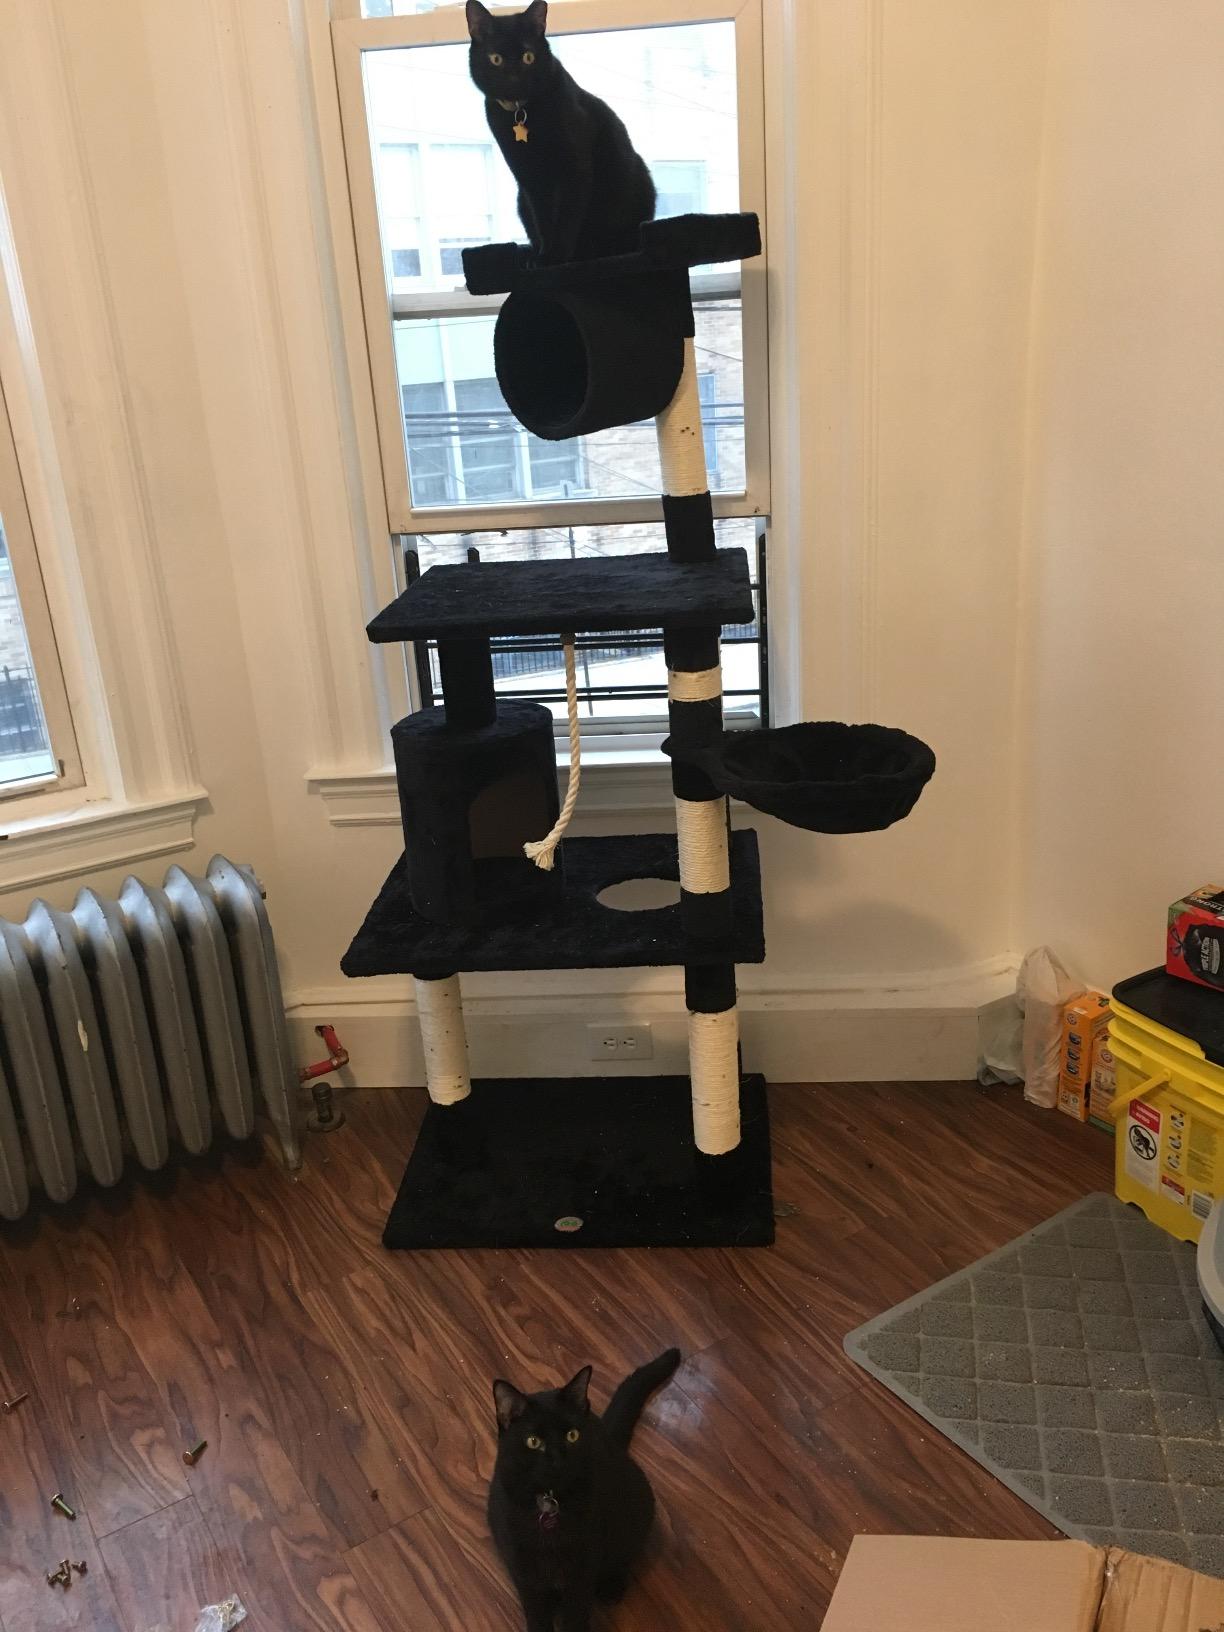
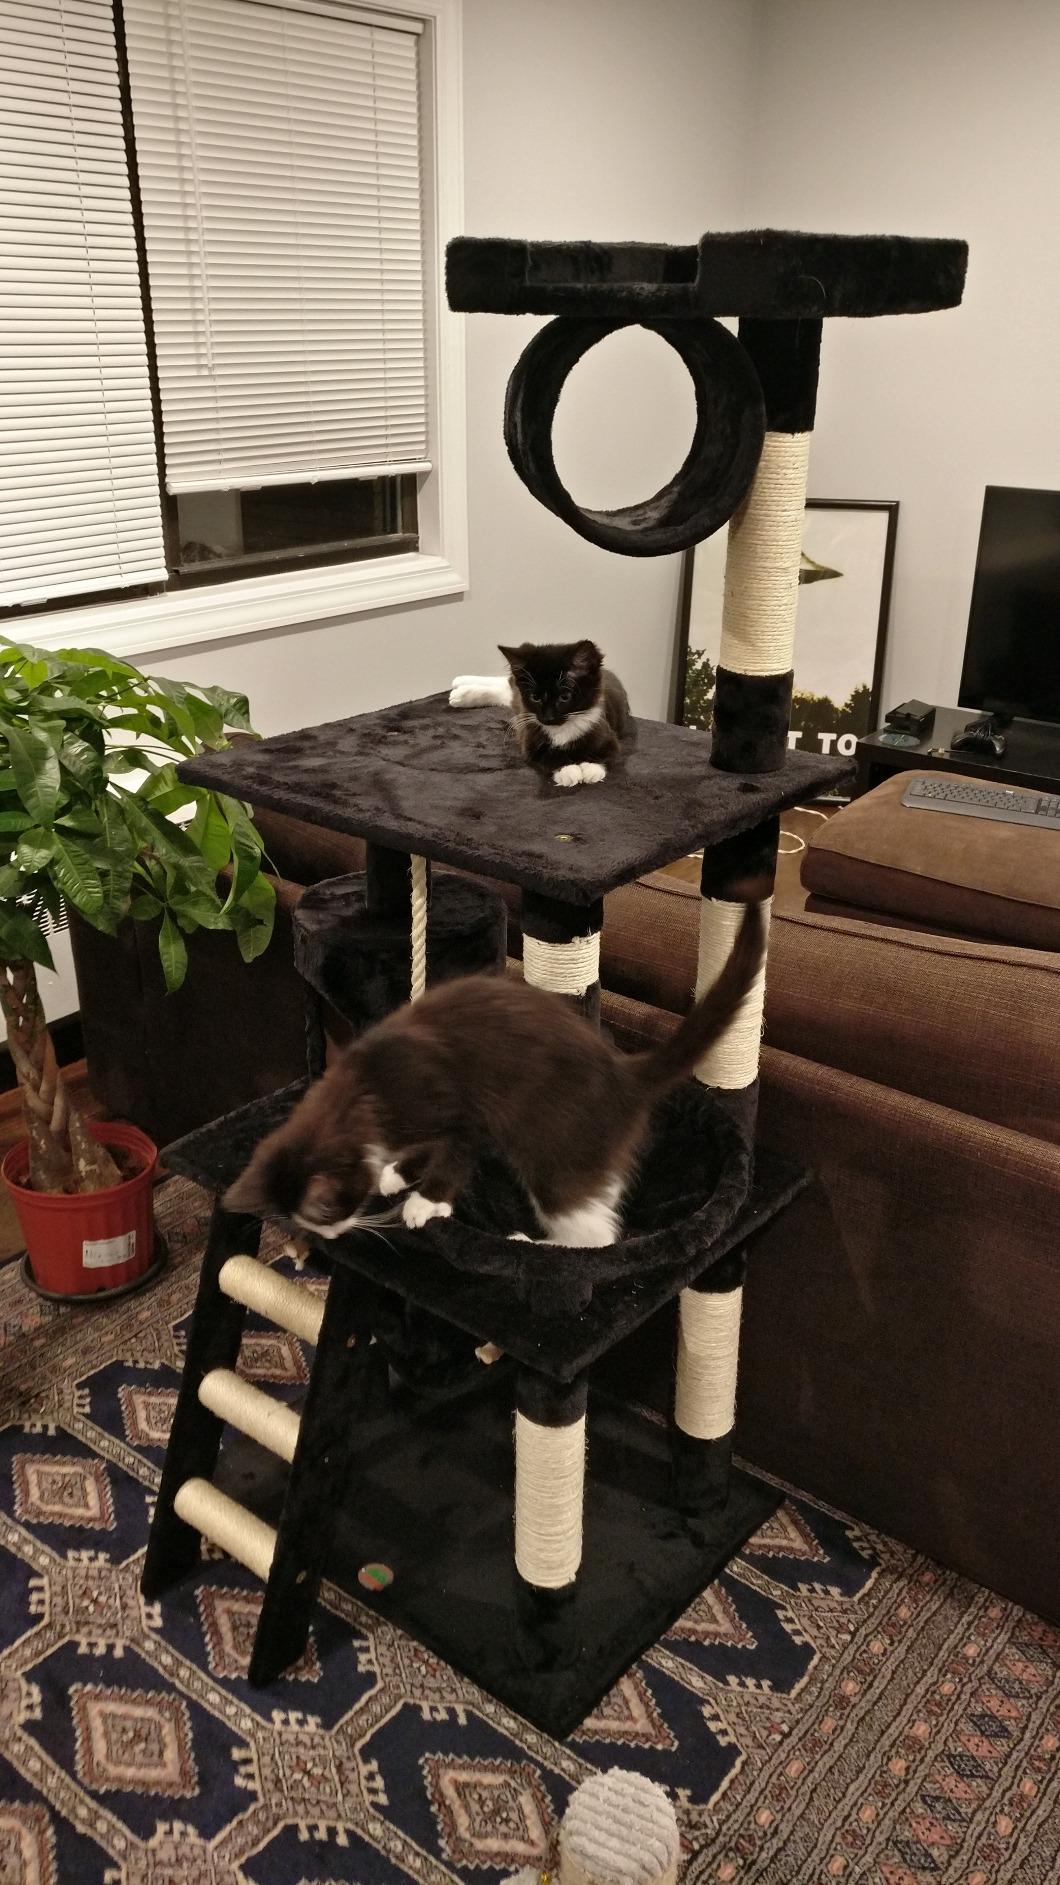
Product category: items_cat tree
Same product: yes